Museo Memoria de la Ciudad

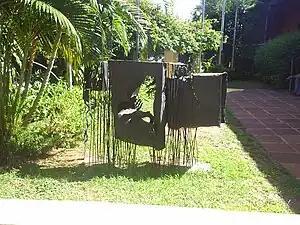
Escultura ubicada a la Entrada de la Manzana de la Rivera

Paraguay's shield was created by José Gaspar Rodríguez de Francia in 1820. next to Paraguay's shield is the one named "Hacienda" created by the consuls Mariano R. Alonso and Carlos A. López in the Extraordinary Congress, 25 November 1842.